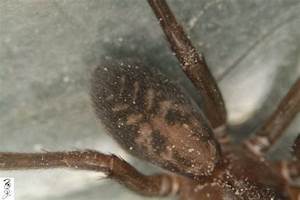
Label: spider